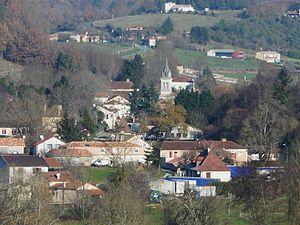
Le village de Manzac-sur-Vern, Dordogne, France.
Manzac-sur-Vern est une commune française située dans le département de la Dordogne, en région Nouvelle-Aquitaine.